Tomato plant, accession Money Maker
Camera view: horizontal (90 deg, fisheye); turntable rotation: 90 degrees
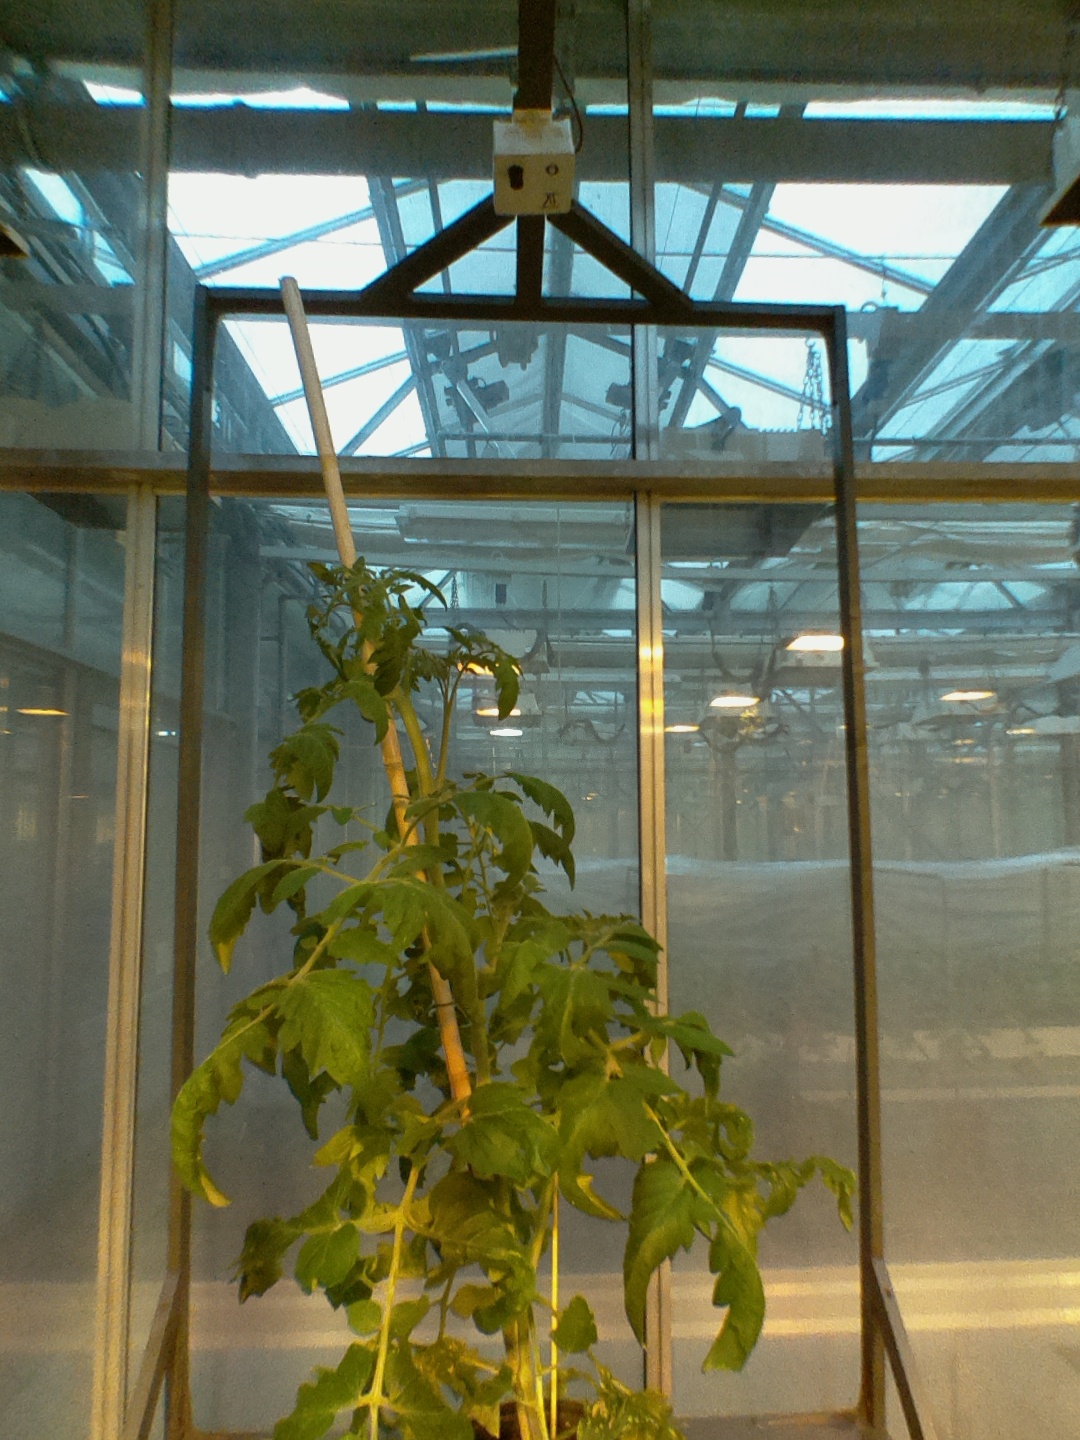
BBCH growth stage 64: 40%-50% of flowers open